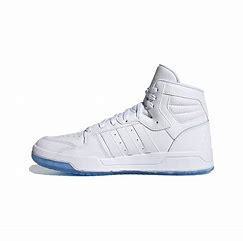
Brand: adidas
Model: neo Adidas NEO Entrap Mid